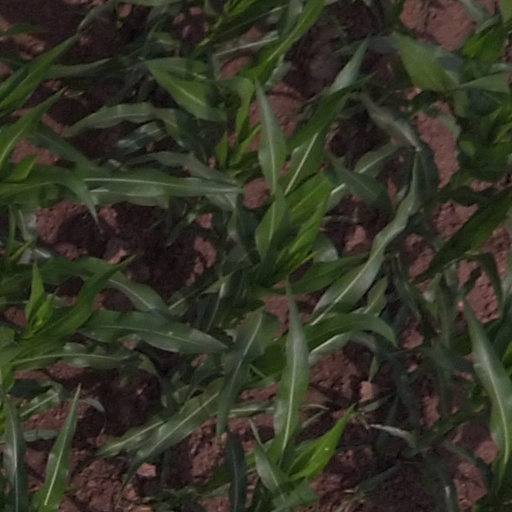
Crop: maize; corn